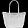
Label: Bag